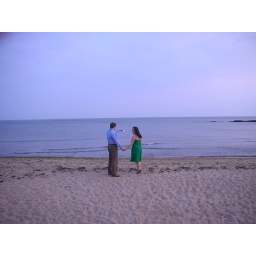
&amp;quot;The house will go there, grill over there, 2 car garage, septic in the back, and so on...&amp;quot;